Caja de Muertos Nature Reserve

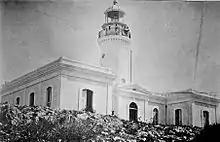
Caja de Muertos Lighthouse in 1898.

The name "Caja de Muertos" (coffin) literally translates "dead man's chest" from Spanish. The name most likely comes from the original French name for the island, "Coffre à Mort", first given by 18th century French writer and explorer Jean Baptist Labat due to the island's shape. Although the island was never permanently populated, throughout its history it has served as a pirate hideout, a place for clandestine meetings for the island's Freemasons during the Spanish Catholic rule, and for secret gatherings of Puerto Rico independence movement leaders such as Ramón Emeterio Betances and Segundo Ruiz Belvis. Additionally, the presence of petroglyphs is evidence of the former presence of the Taíno people on the island. The other surrounding islands and keys show no evidence of historical human activity or population.